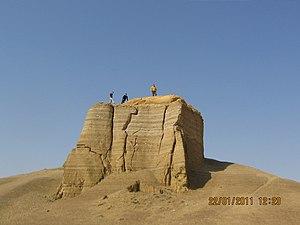
Le gouvernorat du Fayoum est l'un des gouvernorats de l'Égypte située dans le centre du pays.